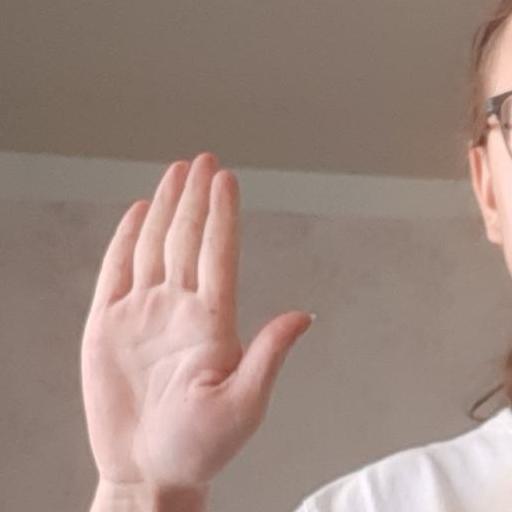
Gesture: stop